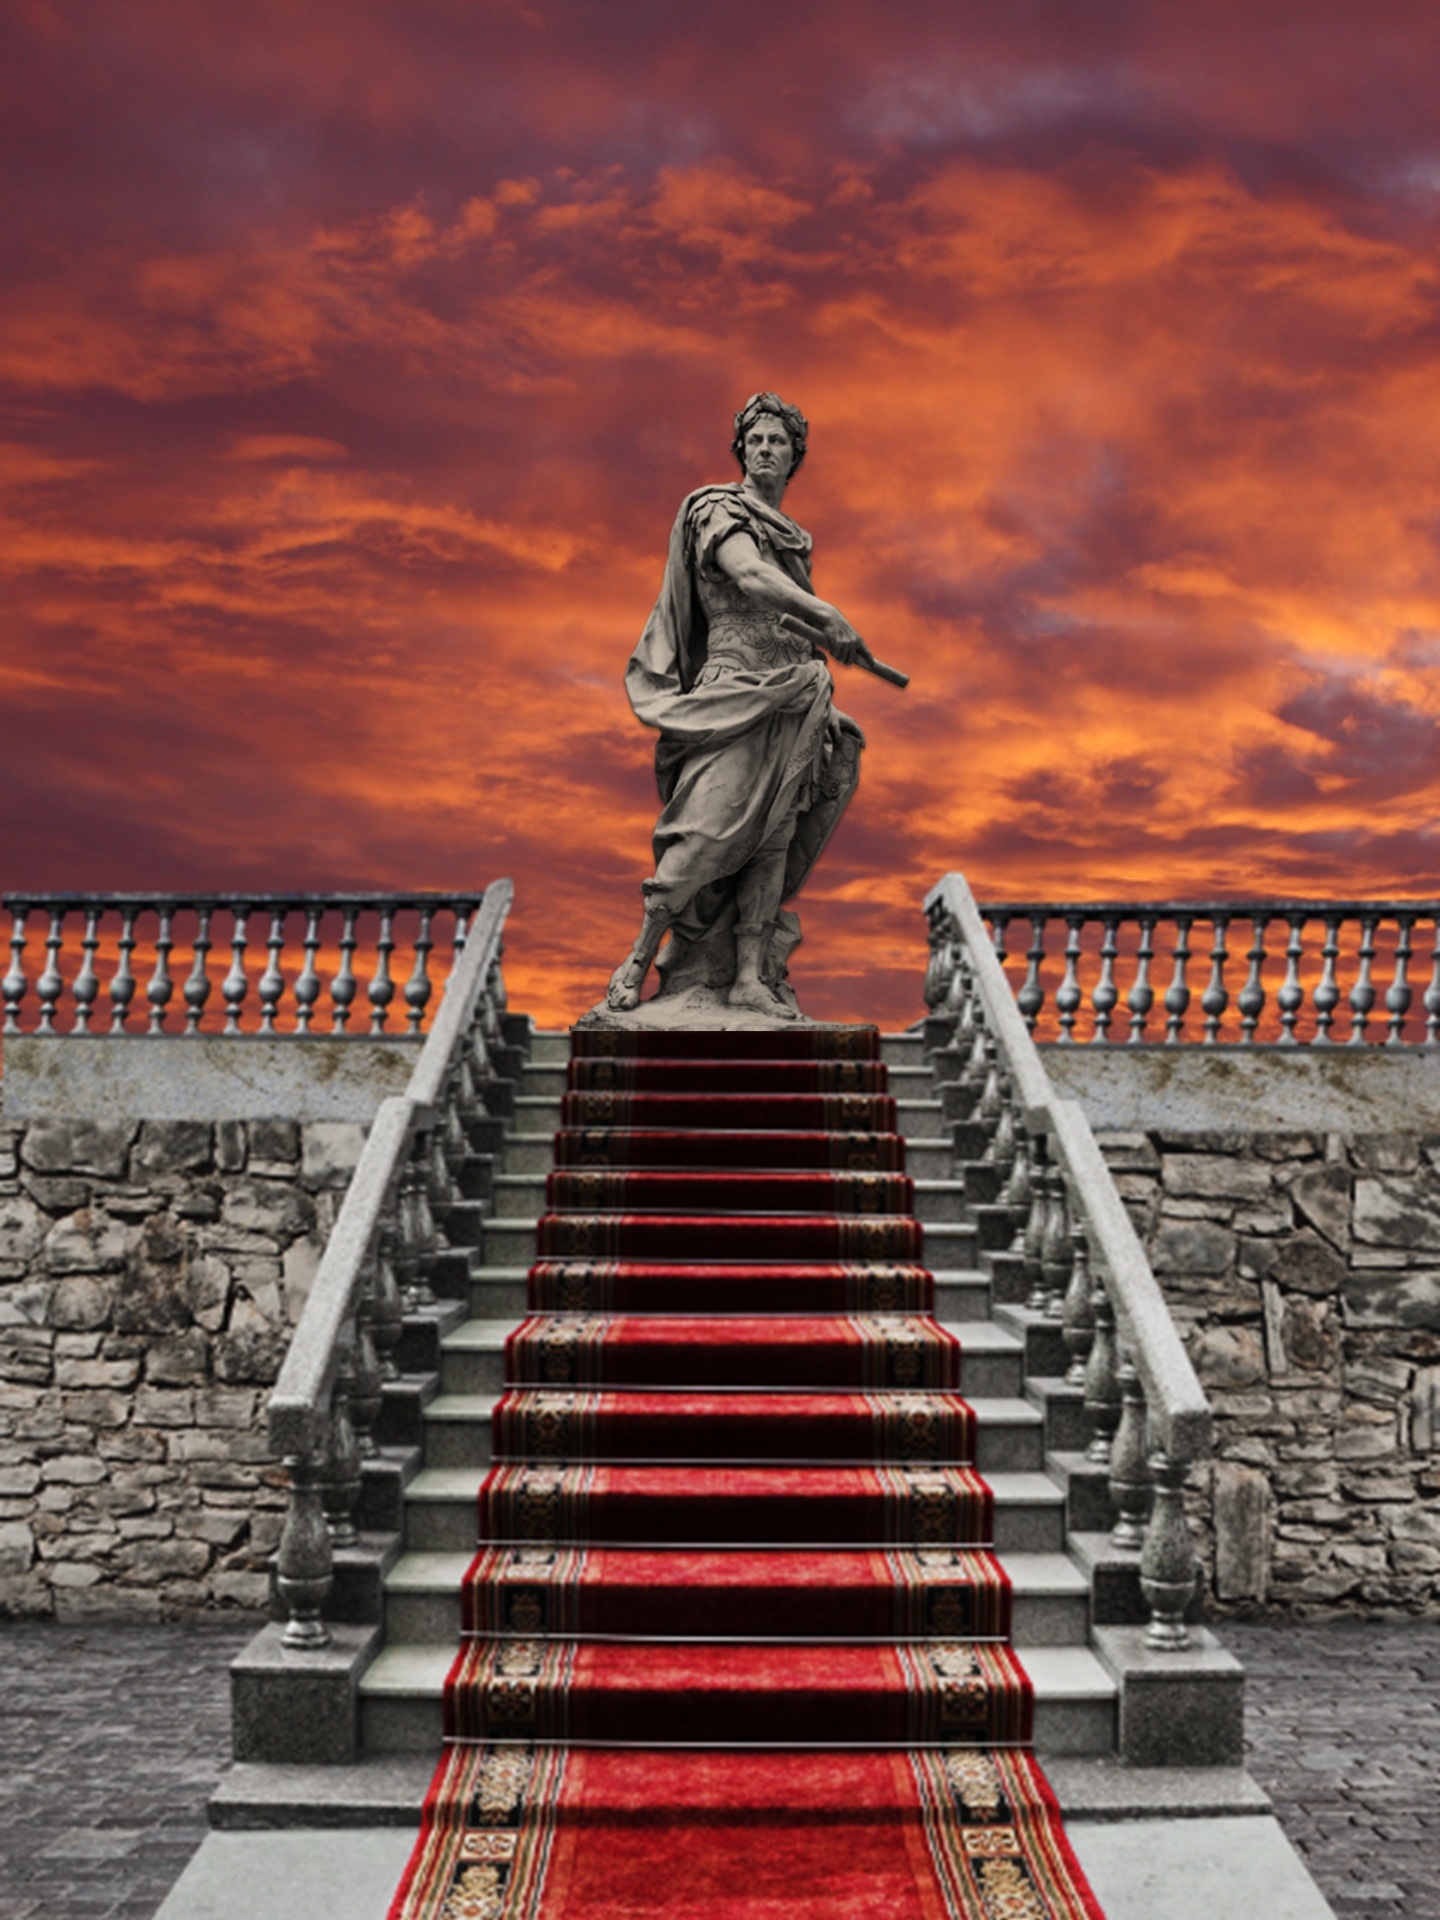
sky, sunset, purple, stone, step, staircase, monument, ascend, statue, red, tower, landmark, gray, climb, ascent, formal, sculpture, art, temple, stairs, boss, achievement, confident, ambition